X-Men: The Last Stand

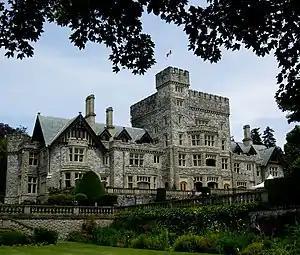
Hatley Castle

"X-Men: The Last Stand" began shooting in August 2005 and wrapped in January 2006. Much of the film was shot at Vancouver Film Studios, the same location of "X2". Locations included the Hatley Park National Historic Site and Royal Roads University, which doubled for the X-Mansion. An old lumber mill next to the Fraser River doubled as Alcatraz Island. The tight schedule made Ratner "begin post-production the day I started shooting," sending the scenes he had just filmed to his editors. The editing team was led by Mark Helfrich, who had edited all of Ratner's films, assisted by Mark Goldblatt in the action scenes and Julia Wong with effects-heavy footage.